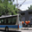
Label: bus